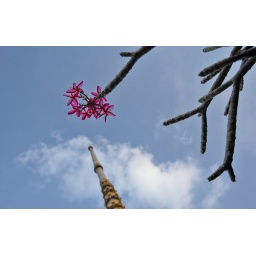
Bangkok, flower in the sky